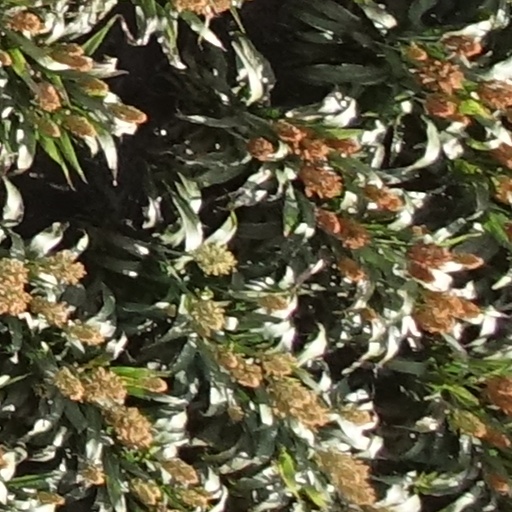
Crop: sorghum